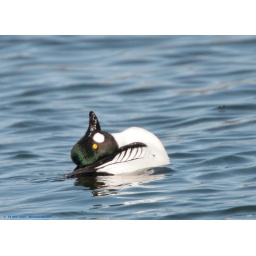
18 March 2007 Clay County, Brazil Lagoons.  (male bird in courtship display as shown in National Geographic field guide)